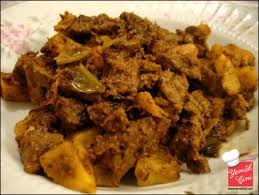
Yemek: et_sote